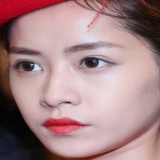
diễn viên Chi Pu